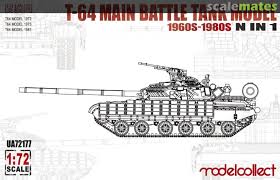
Label: T-64